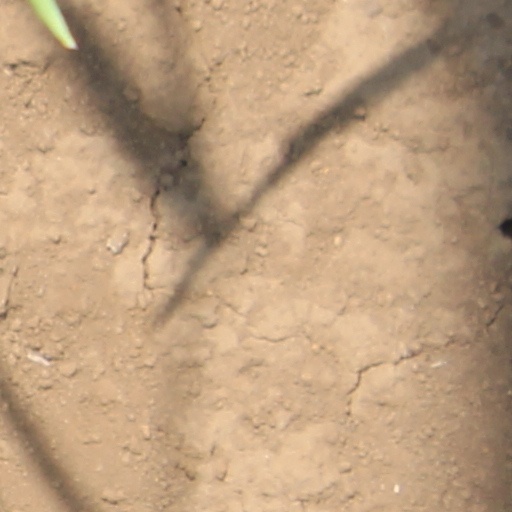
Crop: wheat